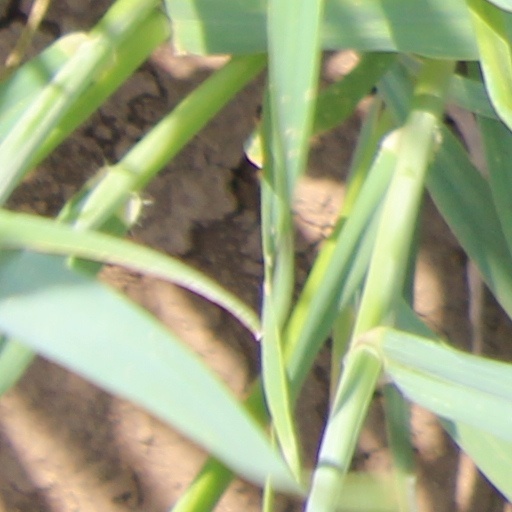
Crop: wheat